Road signs in the United Kingdom

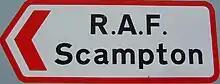
Ministry of Defence road sign

Following a review of national signage in 1921, a limited number of warning and hazard information plates also used symbols, rather than only text. Such symbols had been developed in continental Europe as early as 1909, but before this had been dismissed by the UK which favoured the use of text. The symbols were simple silhouettes which were easy to recognise at a distance. Some were unusual, such as 'SCHOOL' (and later 'CHILDREN') was depicted by the 'flaming torch of knowledge'. The government made increasing efforts to standardise road signs in the Road Traffic Act 1930 (RTA) and regulations of 1933, being finally consolidated with the publication of the 1934 "Road Traffic Acts and Regulations" handbook. These saw the end of non-standard permanent signs being erected by motoring clubs, such as the black and yellow vitreous enamel AA signs (although this did not include temporary direction signs). While the RSAC had ceased erecting signs, the Royal Automobile Club (RAC) had begun to do so to RTA specifications (save for the inclusion of the RAC badge) and was very active in this respect in the late-1930s.